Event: Nepal Earthquake
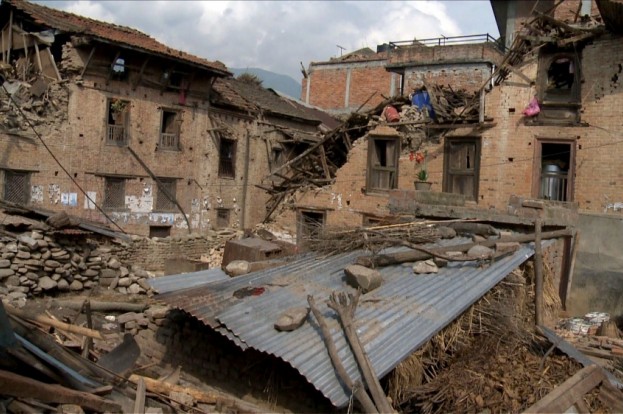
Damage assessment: damage